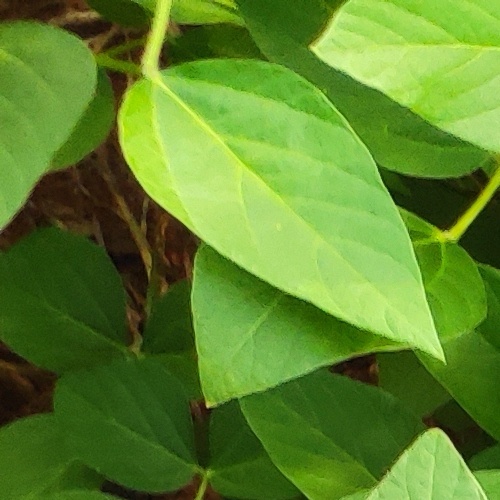
Label: Healthy